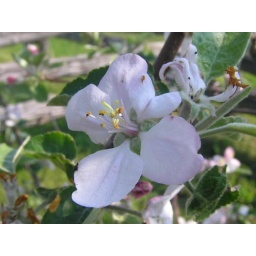
A blossom of an apple tree in front yard of a friend